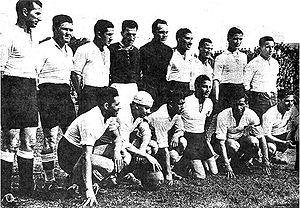
Le Club Social y Deportivo Colo-Colo est un club de football chilien, basé dans le quartier de Macul à Santiago.